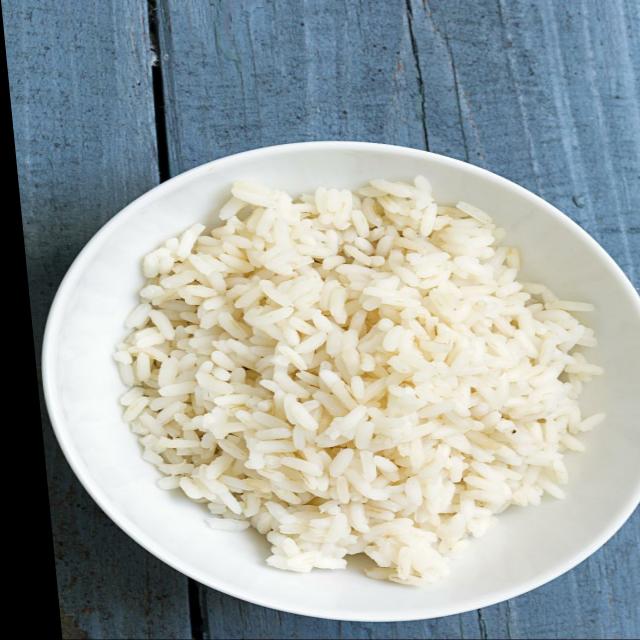
Dish: white_rice